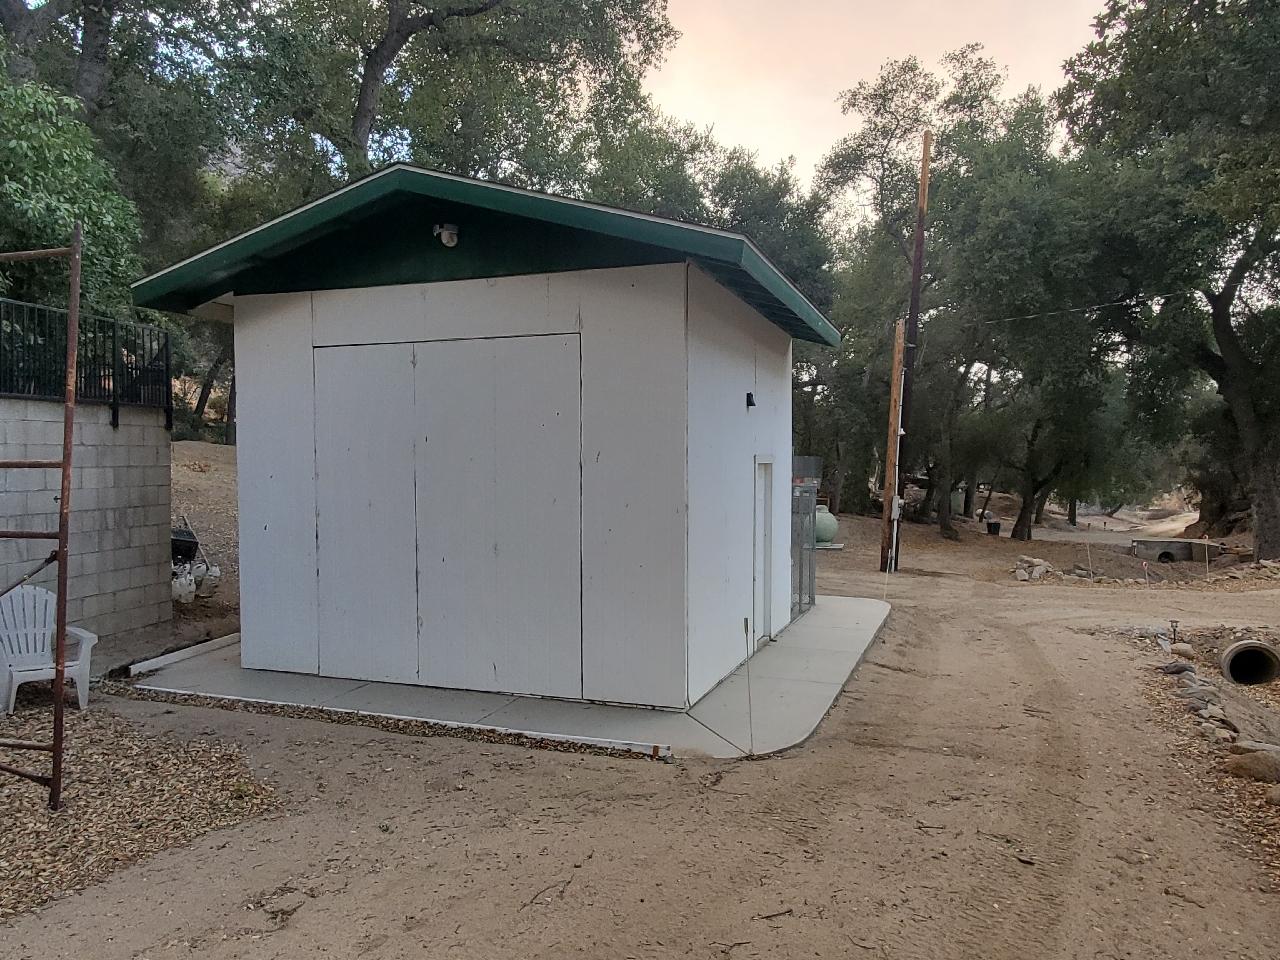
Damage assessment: no_damage